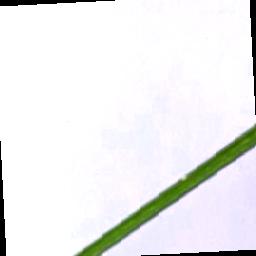
Label: Rice___Leaf_Blast